Russo-Georgian War

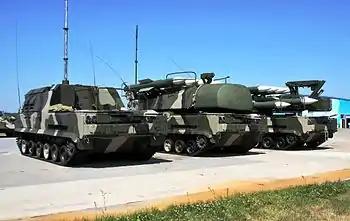
Buk-M1 air defence system

On 17 August, Medvedev announced that Russian military would start to pull out of Georgia the following day. Prisoners of war were swapped by the two countries on 19 August. A Georgian official said that although his country swapped five Russian soldiers for fifteen Georgians, among them two non-combatants, Georgia suspected that Russia kept two more Georgians. On 22 August, Russian forces withdrew from Igoeti and the Georgian police proceeded in the direction of Gori. Russia claimed that withdrawal of Russian forces was finished; however, Russian checkpoints stayed near Gori and two Russian lookout stations stayed near Poti.